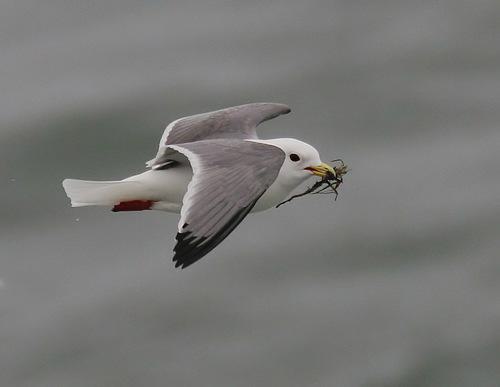
A photo of a red legged kittiwake